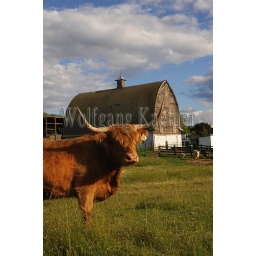
Usa, washington state, palouse country near pullman, highland cattle with barn in background